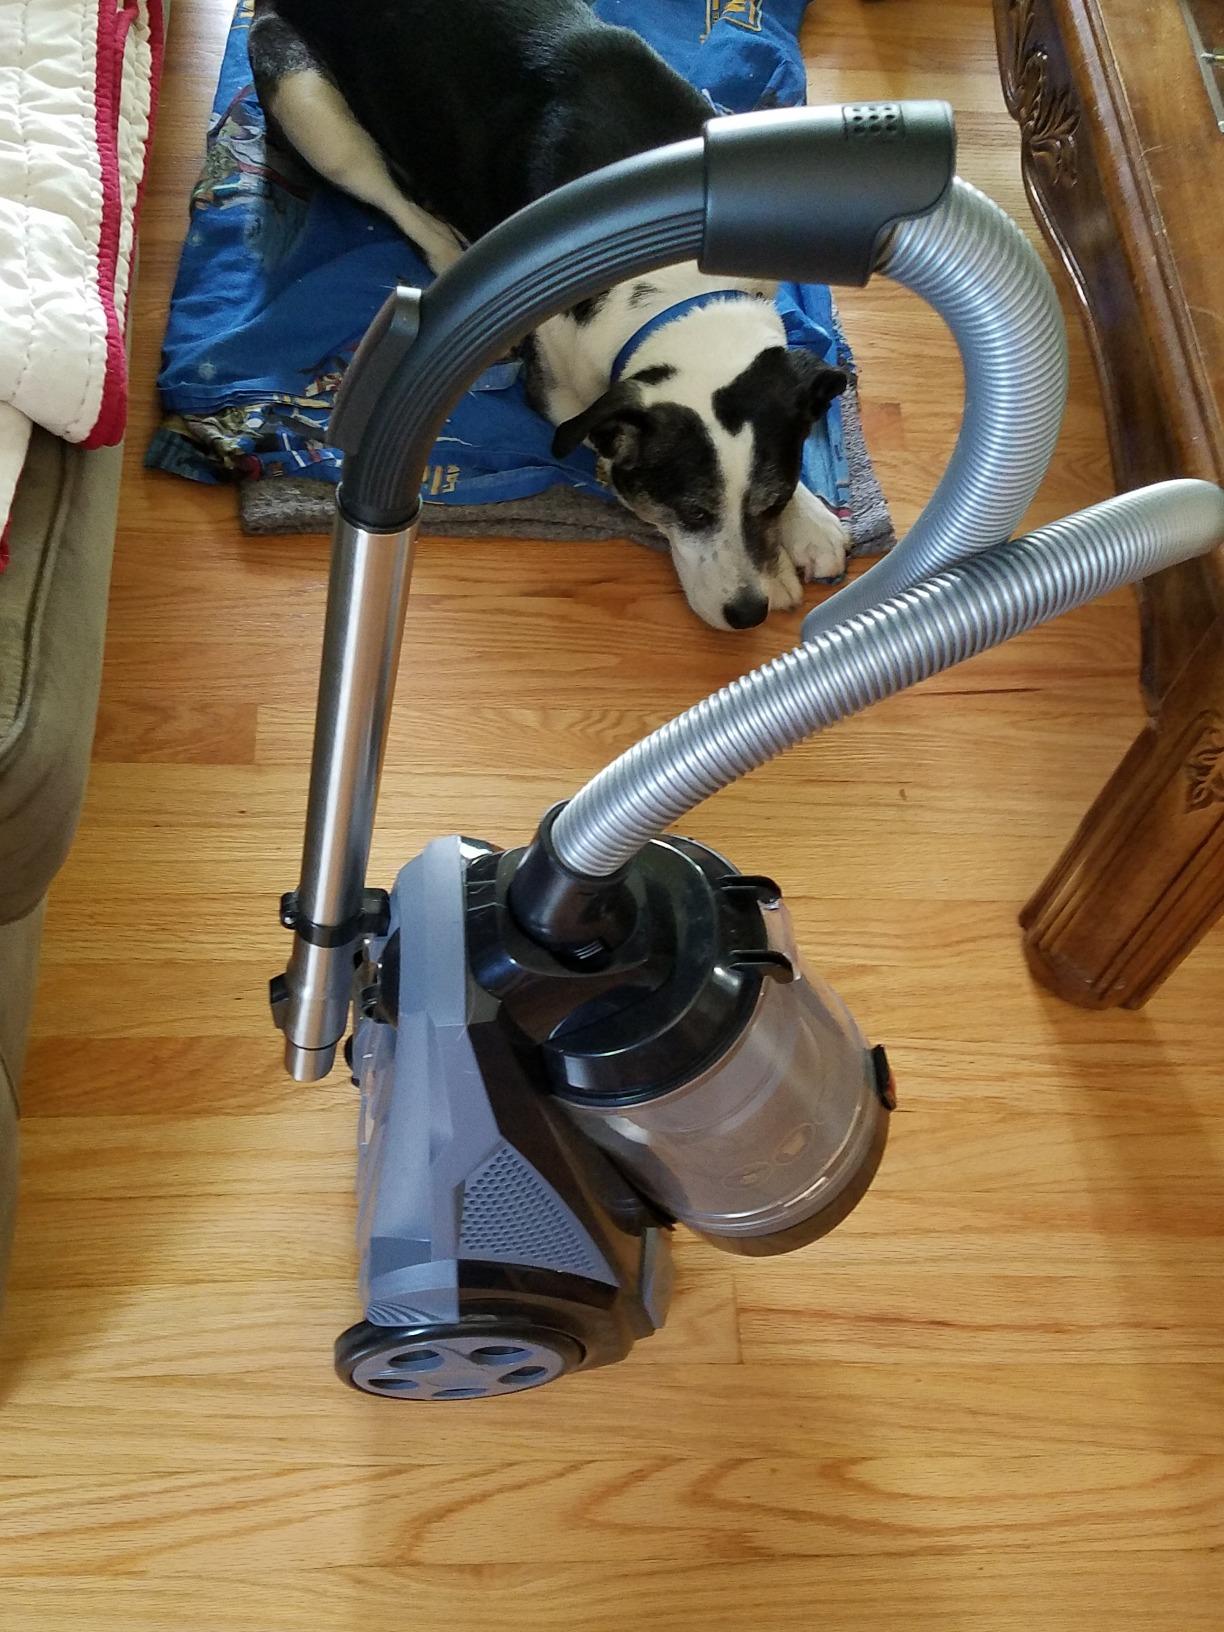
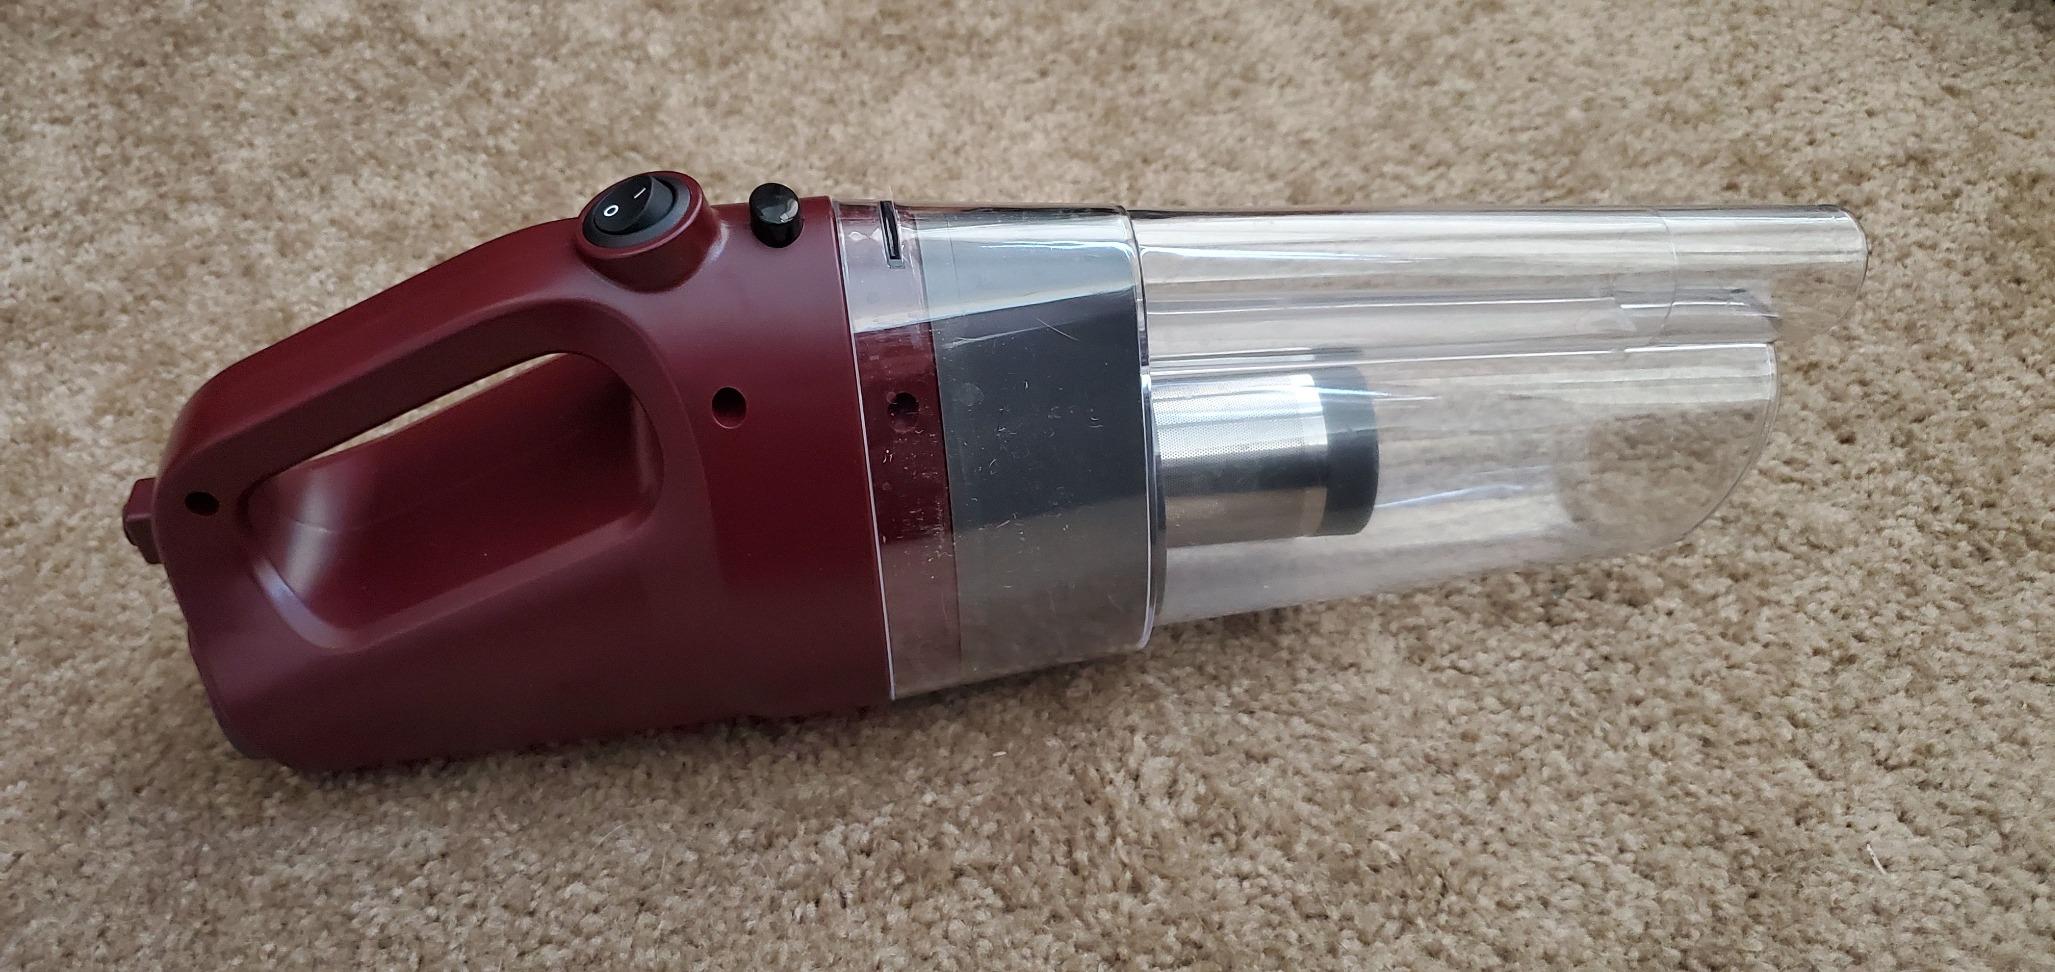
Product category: items_vacuum
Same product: no